Saint-Denis-Combarnazat

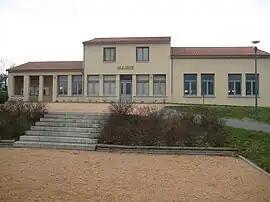
The town hall in Saint-Denis-Combarnazat

Saint-Denis-Combarnazat (Auvergnat: "Sent Danís de Combarnasac") is a commune in the Puy-de-Dôme department in Auvergne in central France.